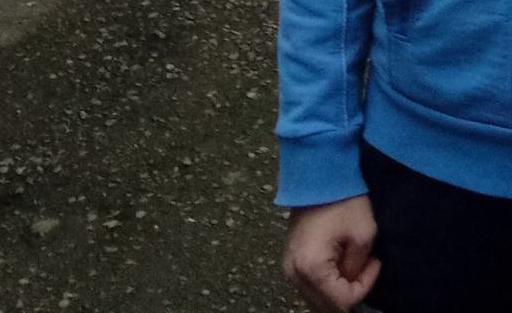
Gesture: no_gesture